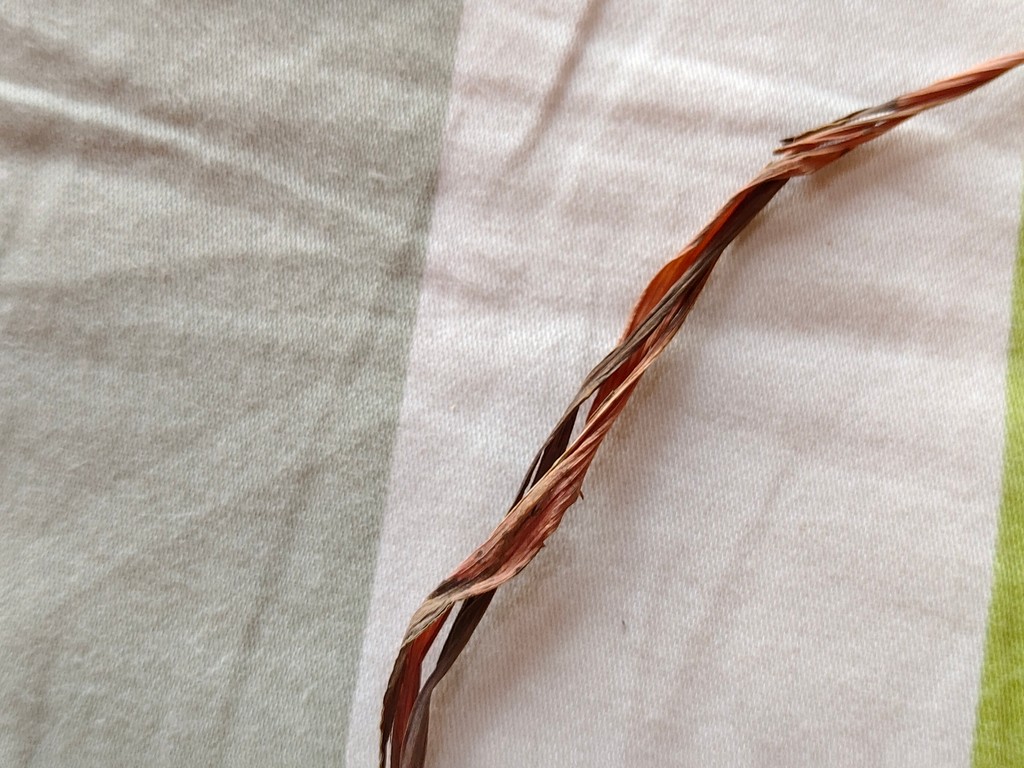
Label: Dried